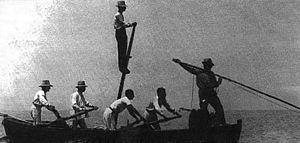
Scilla est une commune italienne de la province de Reggio de Calabre dans la région Calabre.